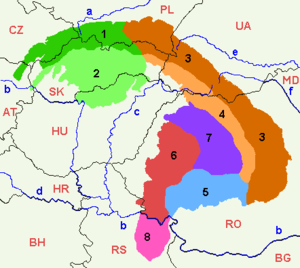
Karpaterne
1. Ydre Vestkarpater
Opdelingen af Karpaterne i sorte tal: &#160; Ydre Vestkarpater &#160; Indre Vestkarpater &#160; Ydre Østkarpater &#160; Indre Østkarpater &#160; Sydkarpater eller Transsylvanske Alper &#160; Rumænske Vestkarpater &#160; Transsylvanske plateau &#160; Serbiske Karpater Floder i små blå bogstaver: a — Wisła b — Donau c — Tisza d — Sava e — Dnestr f — Prut (flod) Lande (ISO 3166-1 alpha-2 codes), i røde kapitæler: AT: Østrig BA: Bosnien-Hercegovina BG: Bulgarien CZ: Tjekkiet HR: Kroatien HU: Ungarn PL: Polen RO: Rumænien RS: Serbien SK: Slovakiet UA: Ukraine